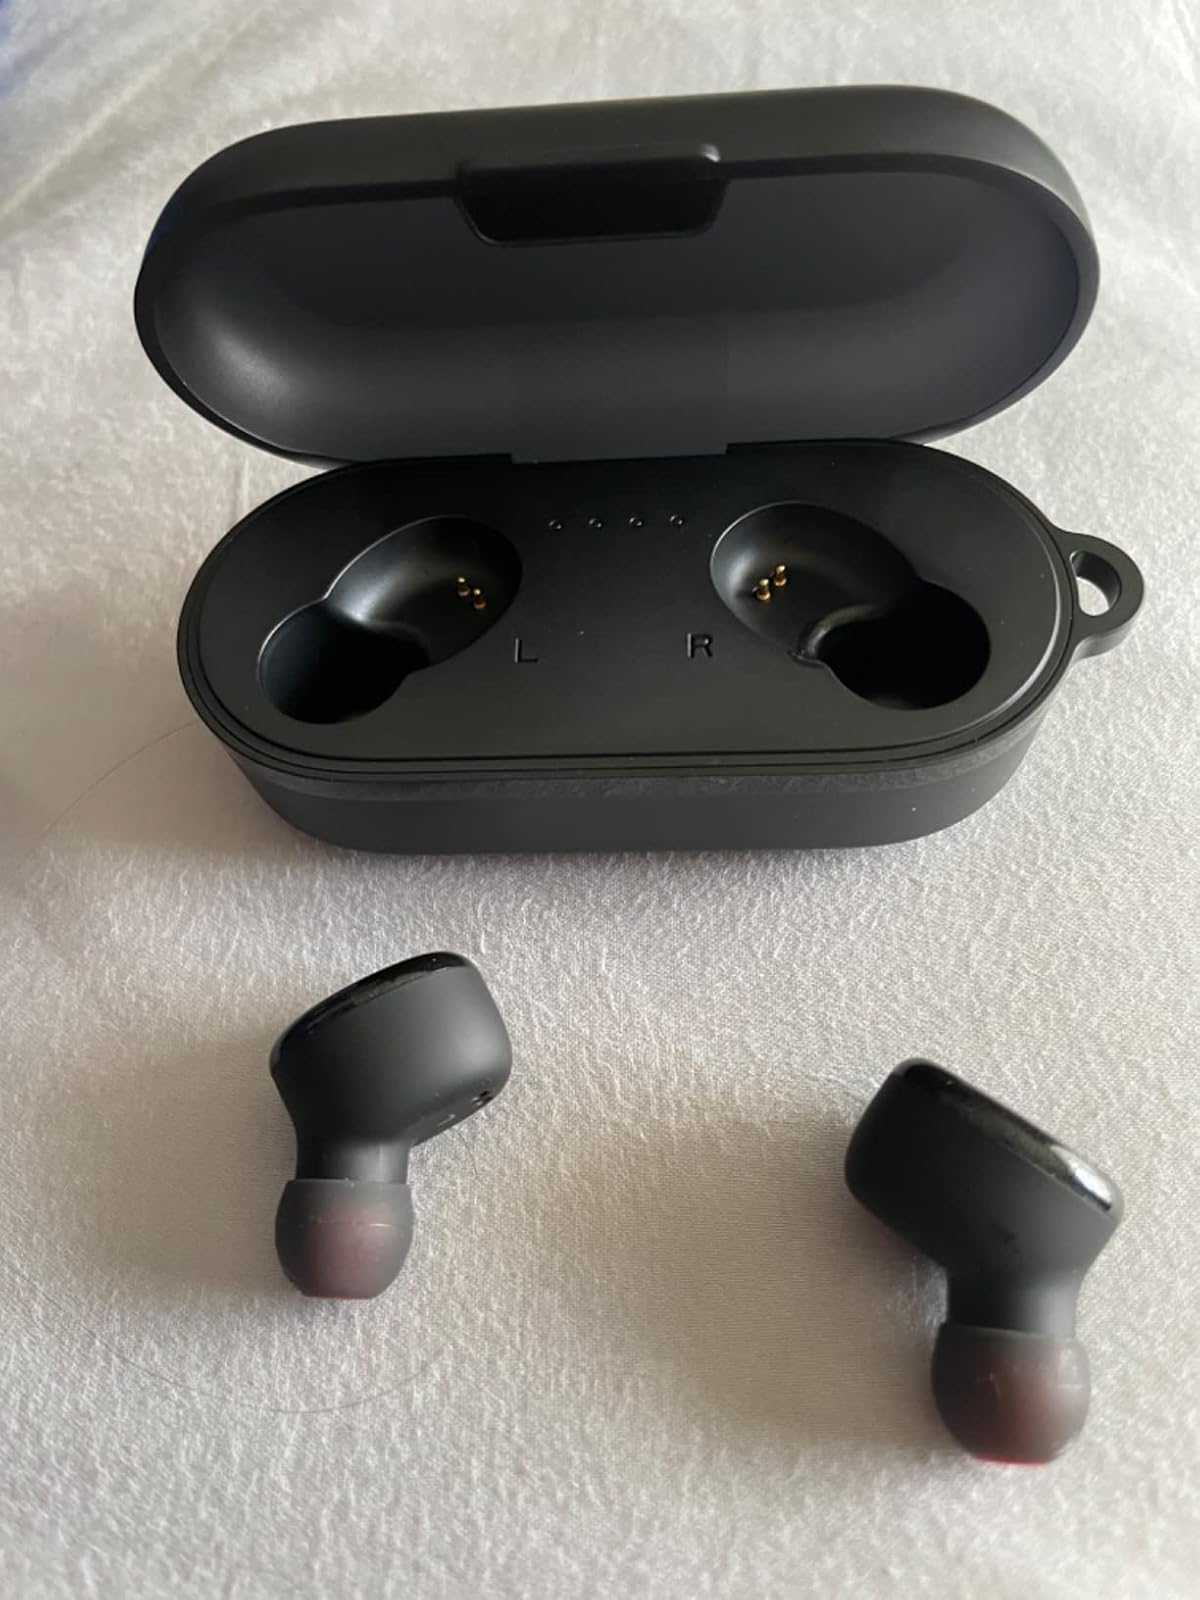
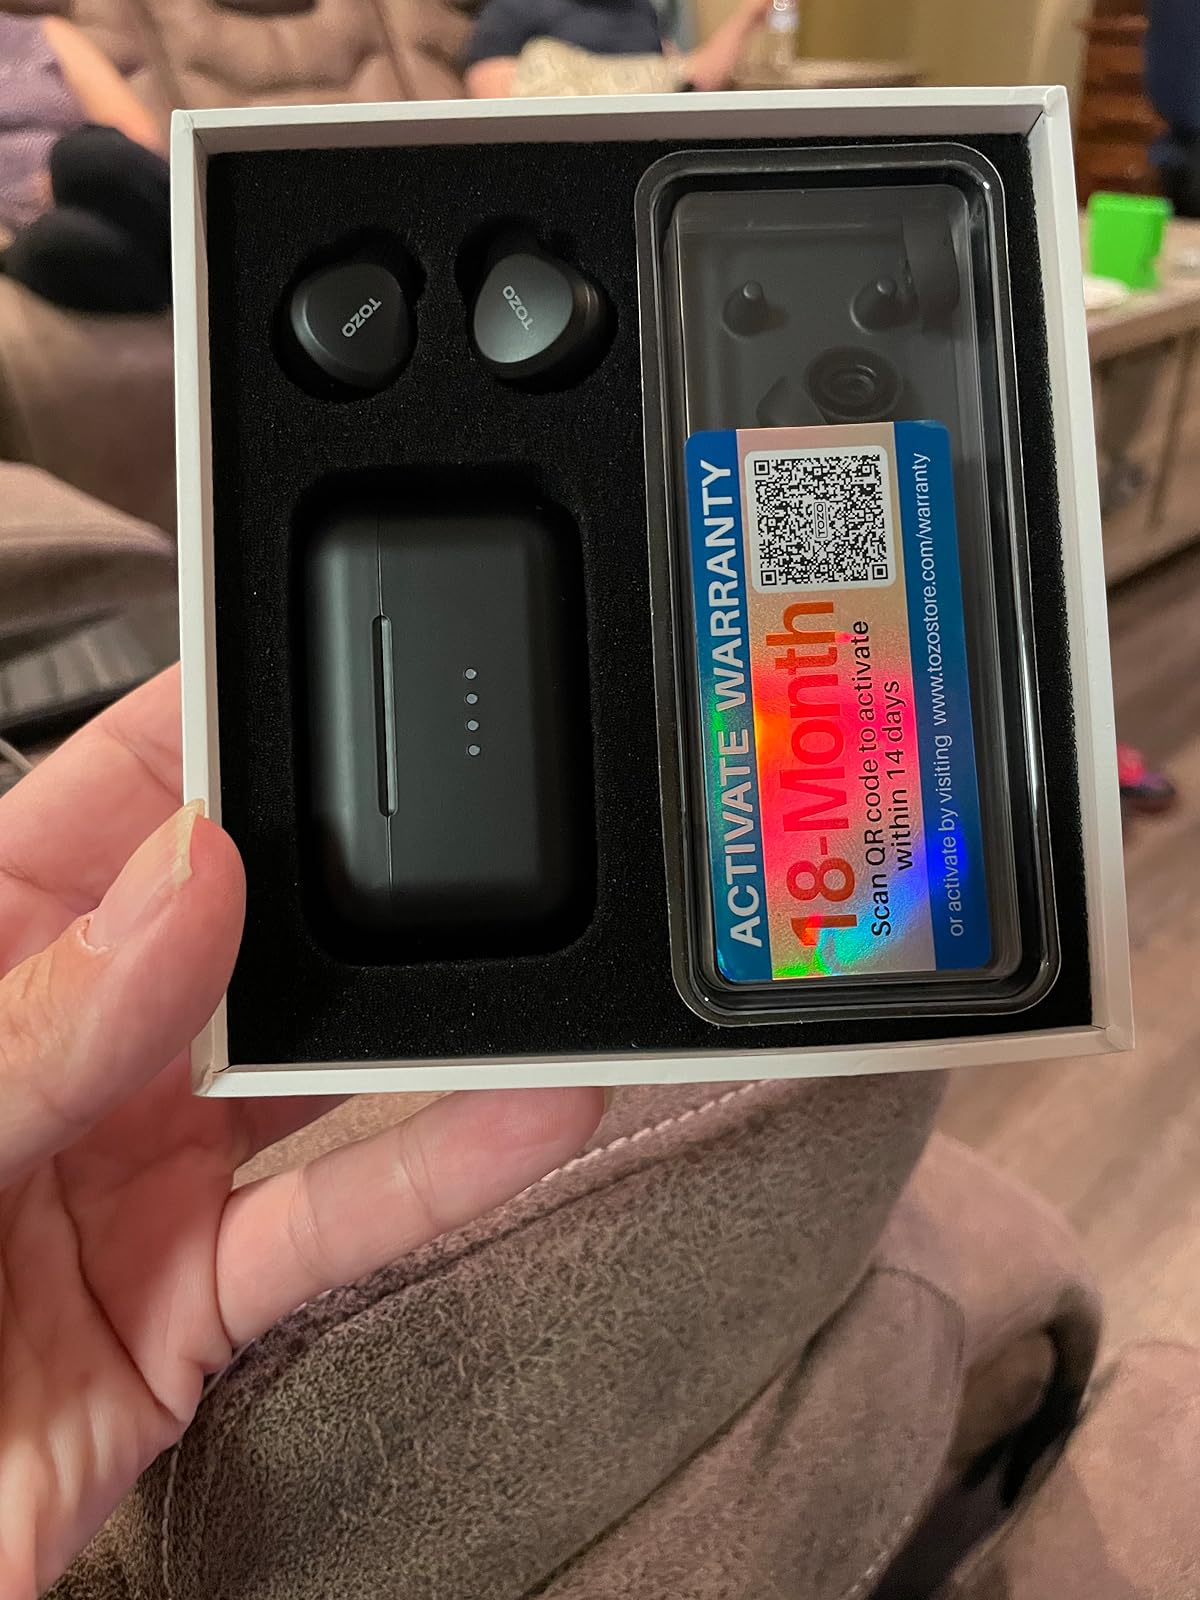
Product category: earbuds
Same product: no